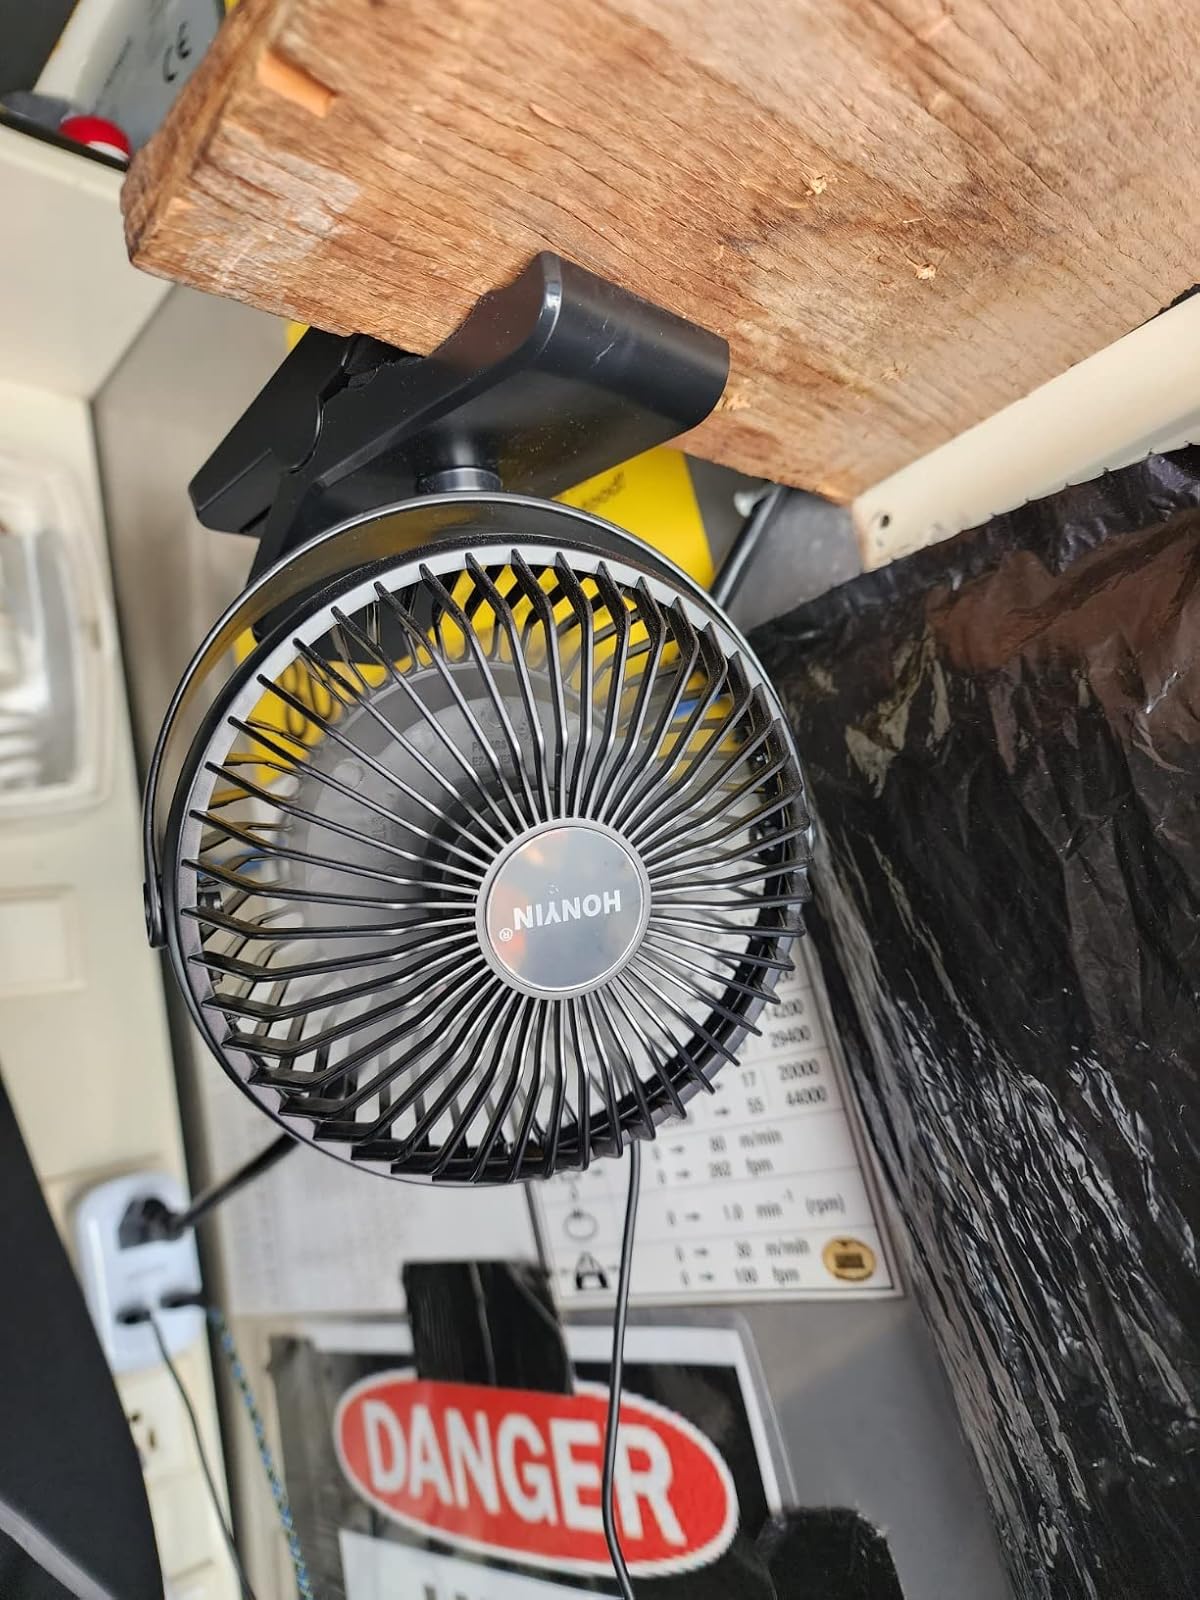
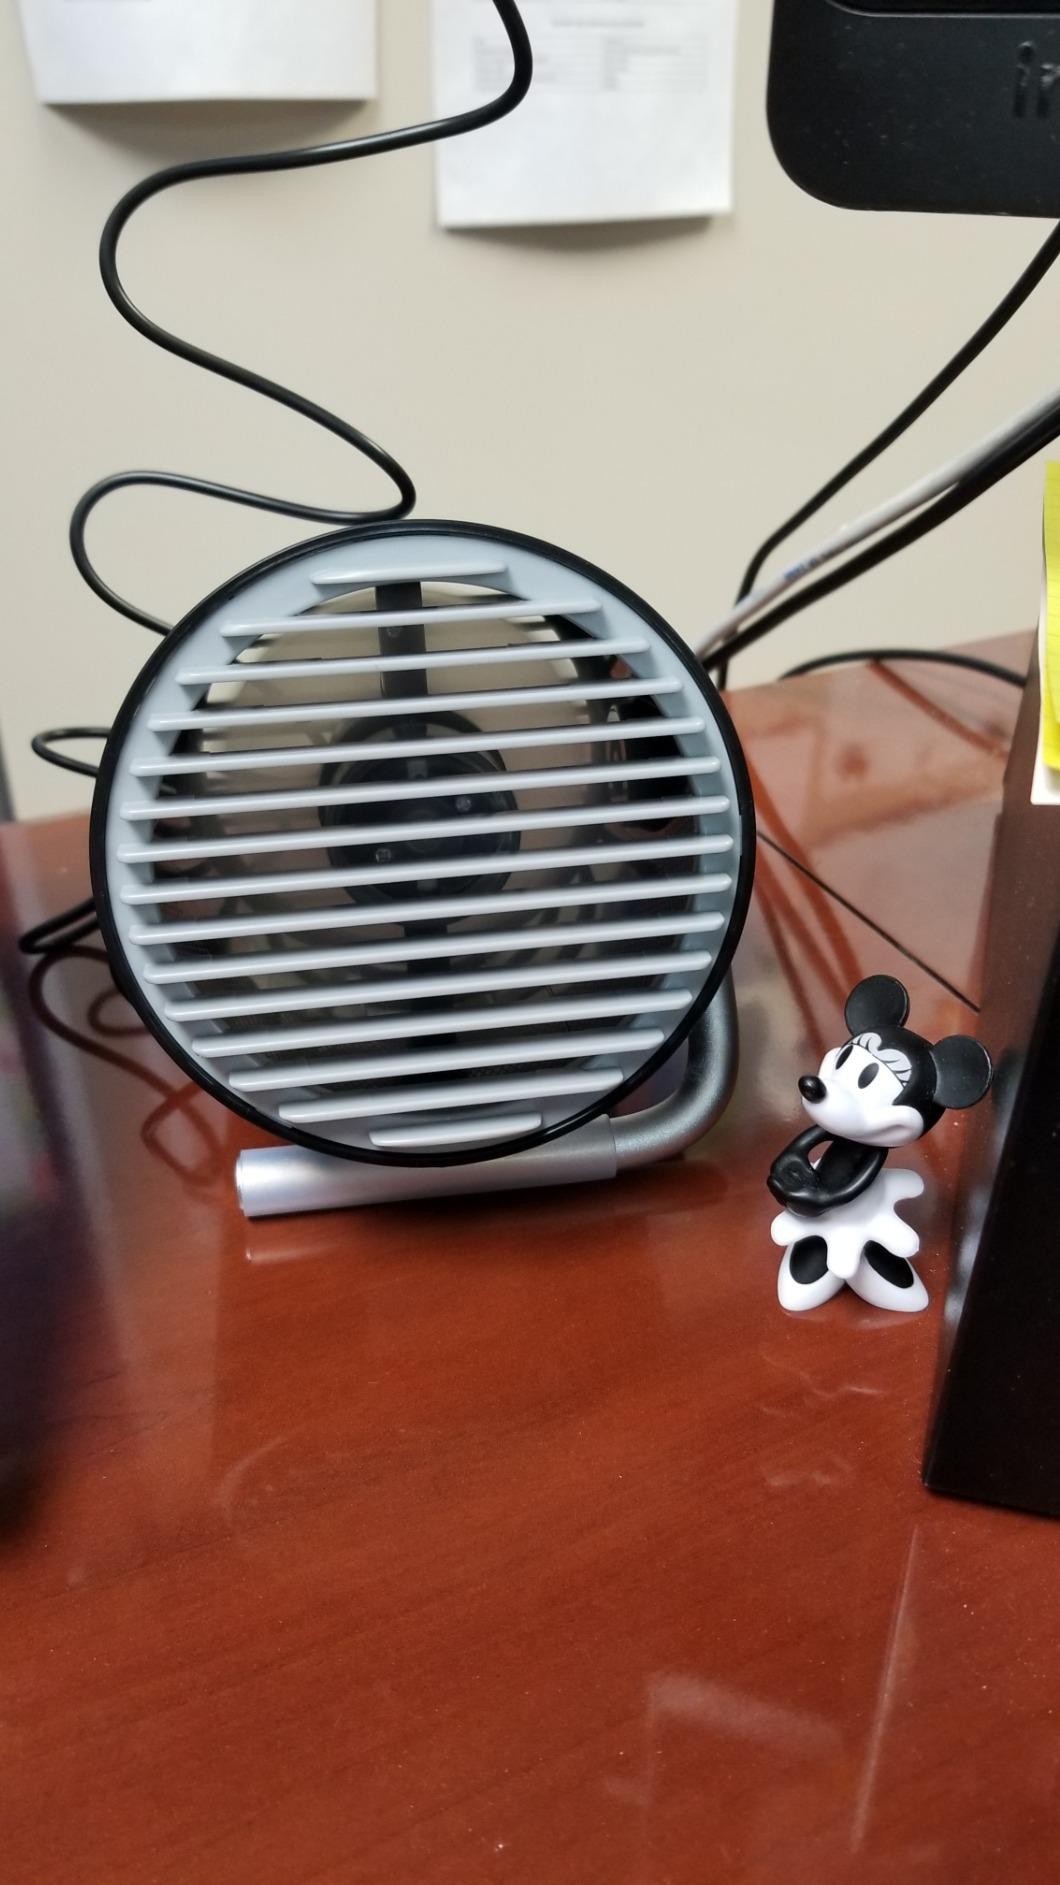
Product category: fan
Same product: no